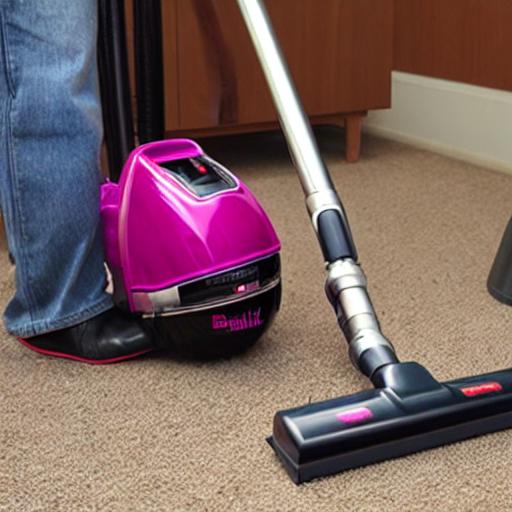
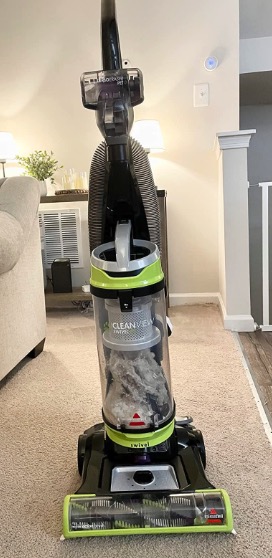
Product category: items_vacuum
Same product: no